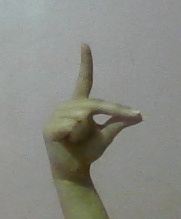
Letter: ta